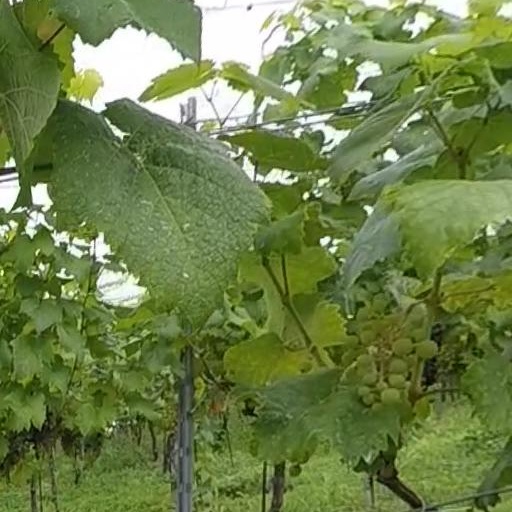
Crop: grape